Villa Toeplitz (Varese)

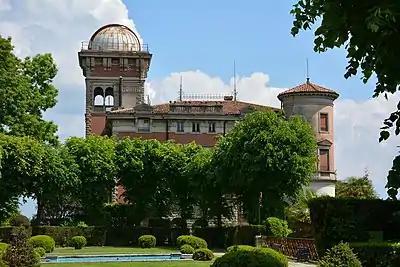
Villa Toeplitz, Catalpa tree in front

The monumental fountain of the Villa is divided into three levels. The whole structure of the fountain is located on the side of a small hill. It is considered one of the most relevant elements of the gardens.